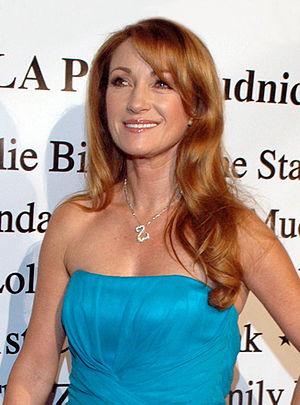
La cinquième saison de Dancing with the Stars, émission américaine de télé réalité musicale, est commencé le 24 septembre 2007 sur le réseau ABC. Cette émission est animée par Tom Bergeron, Drew Lachey et Samantha Harris.